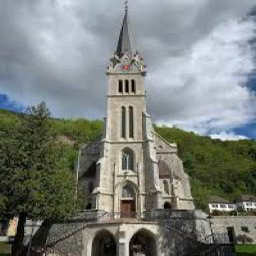
Kathedrale St. Florin